City of Coffs Harbour

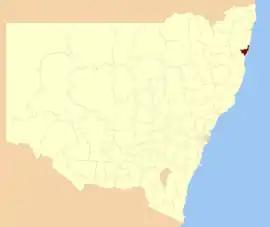
Location in New South Wales

The City of Coffs Harbour (also known as the Coffs Harbour City Council) is a local government area in the Mid North Coast region of New South Wales, Australia. The area under administration is , expanded in 2004 to take in parts of the former Pristine Waters local government area.